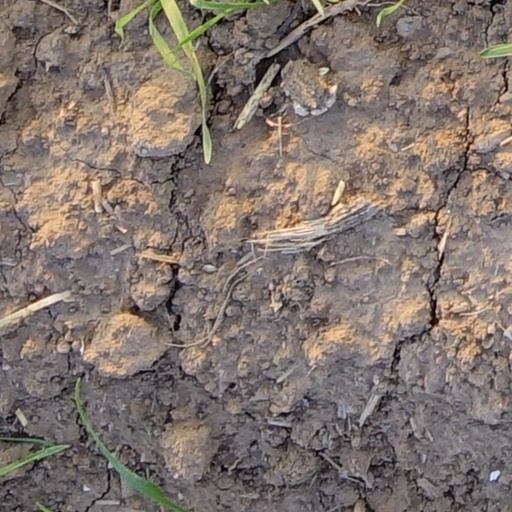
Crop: wheat